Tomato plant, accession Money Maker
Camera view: tilt-top (135 deg); turntable rotation: 330 degrees
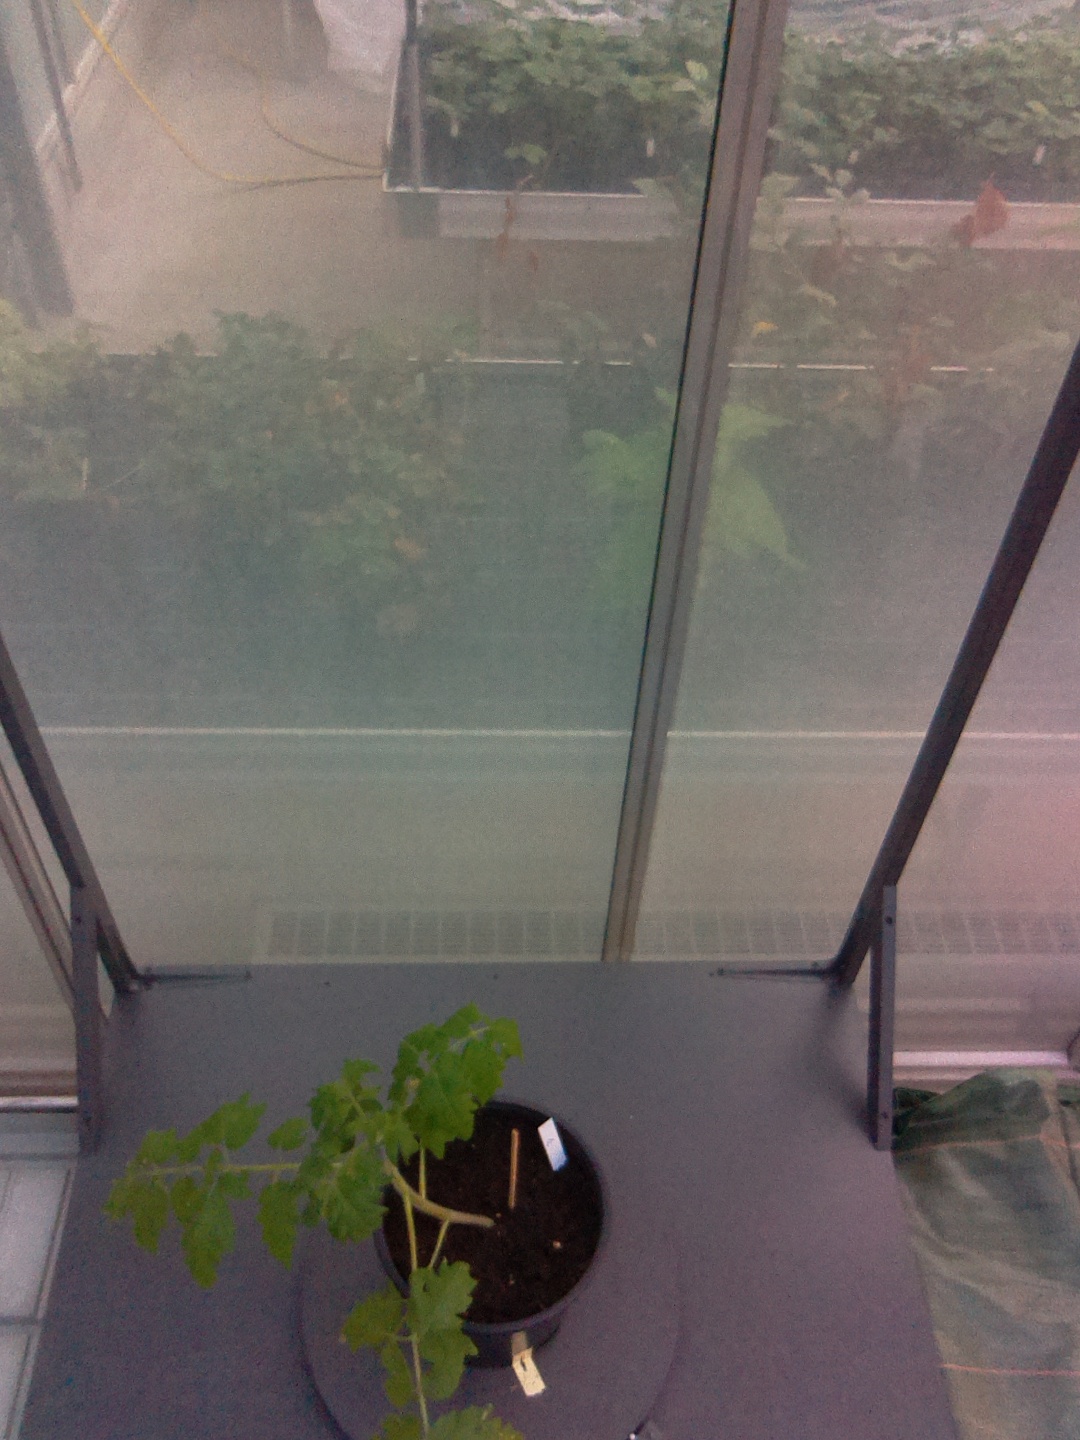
BBCH growth stage 13: 6 of true leaves visible